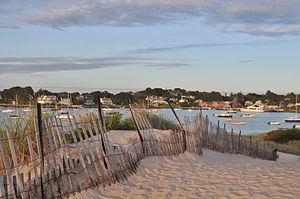
Westerly est une ville américaine située au sud-ouest du comté de Washington, dans l'État de Rhode Island. Fondée en 1669 par John Babcock, Westerly est une station balnéaire limitrophe du Connecticut. Elle était fameuse pour ses carrières de granit.